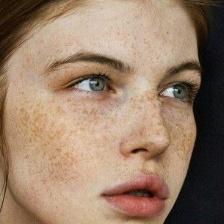
Label: faces